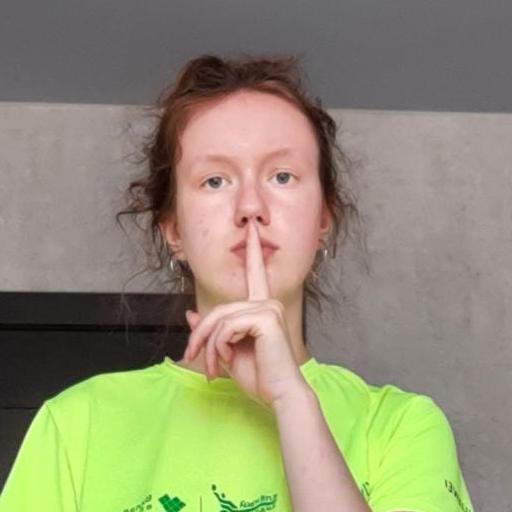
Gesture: mute